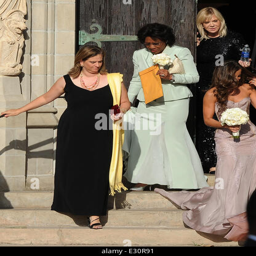
guests attend the wedding ceremony of basketball shooting guard and model , held